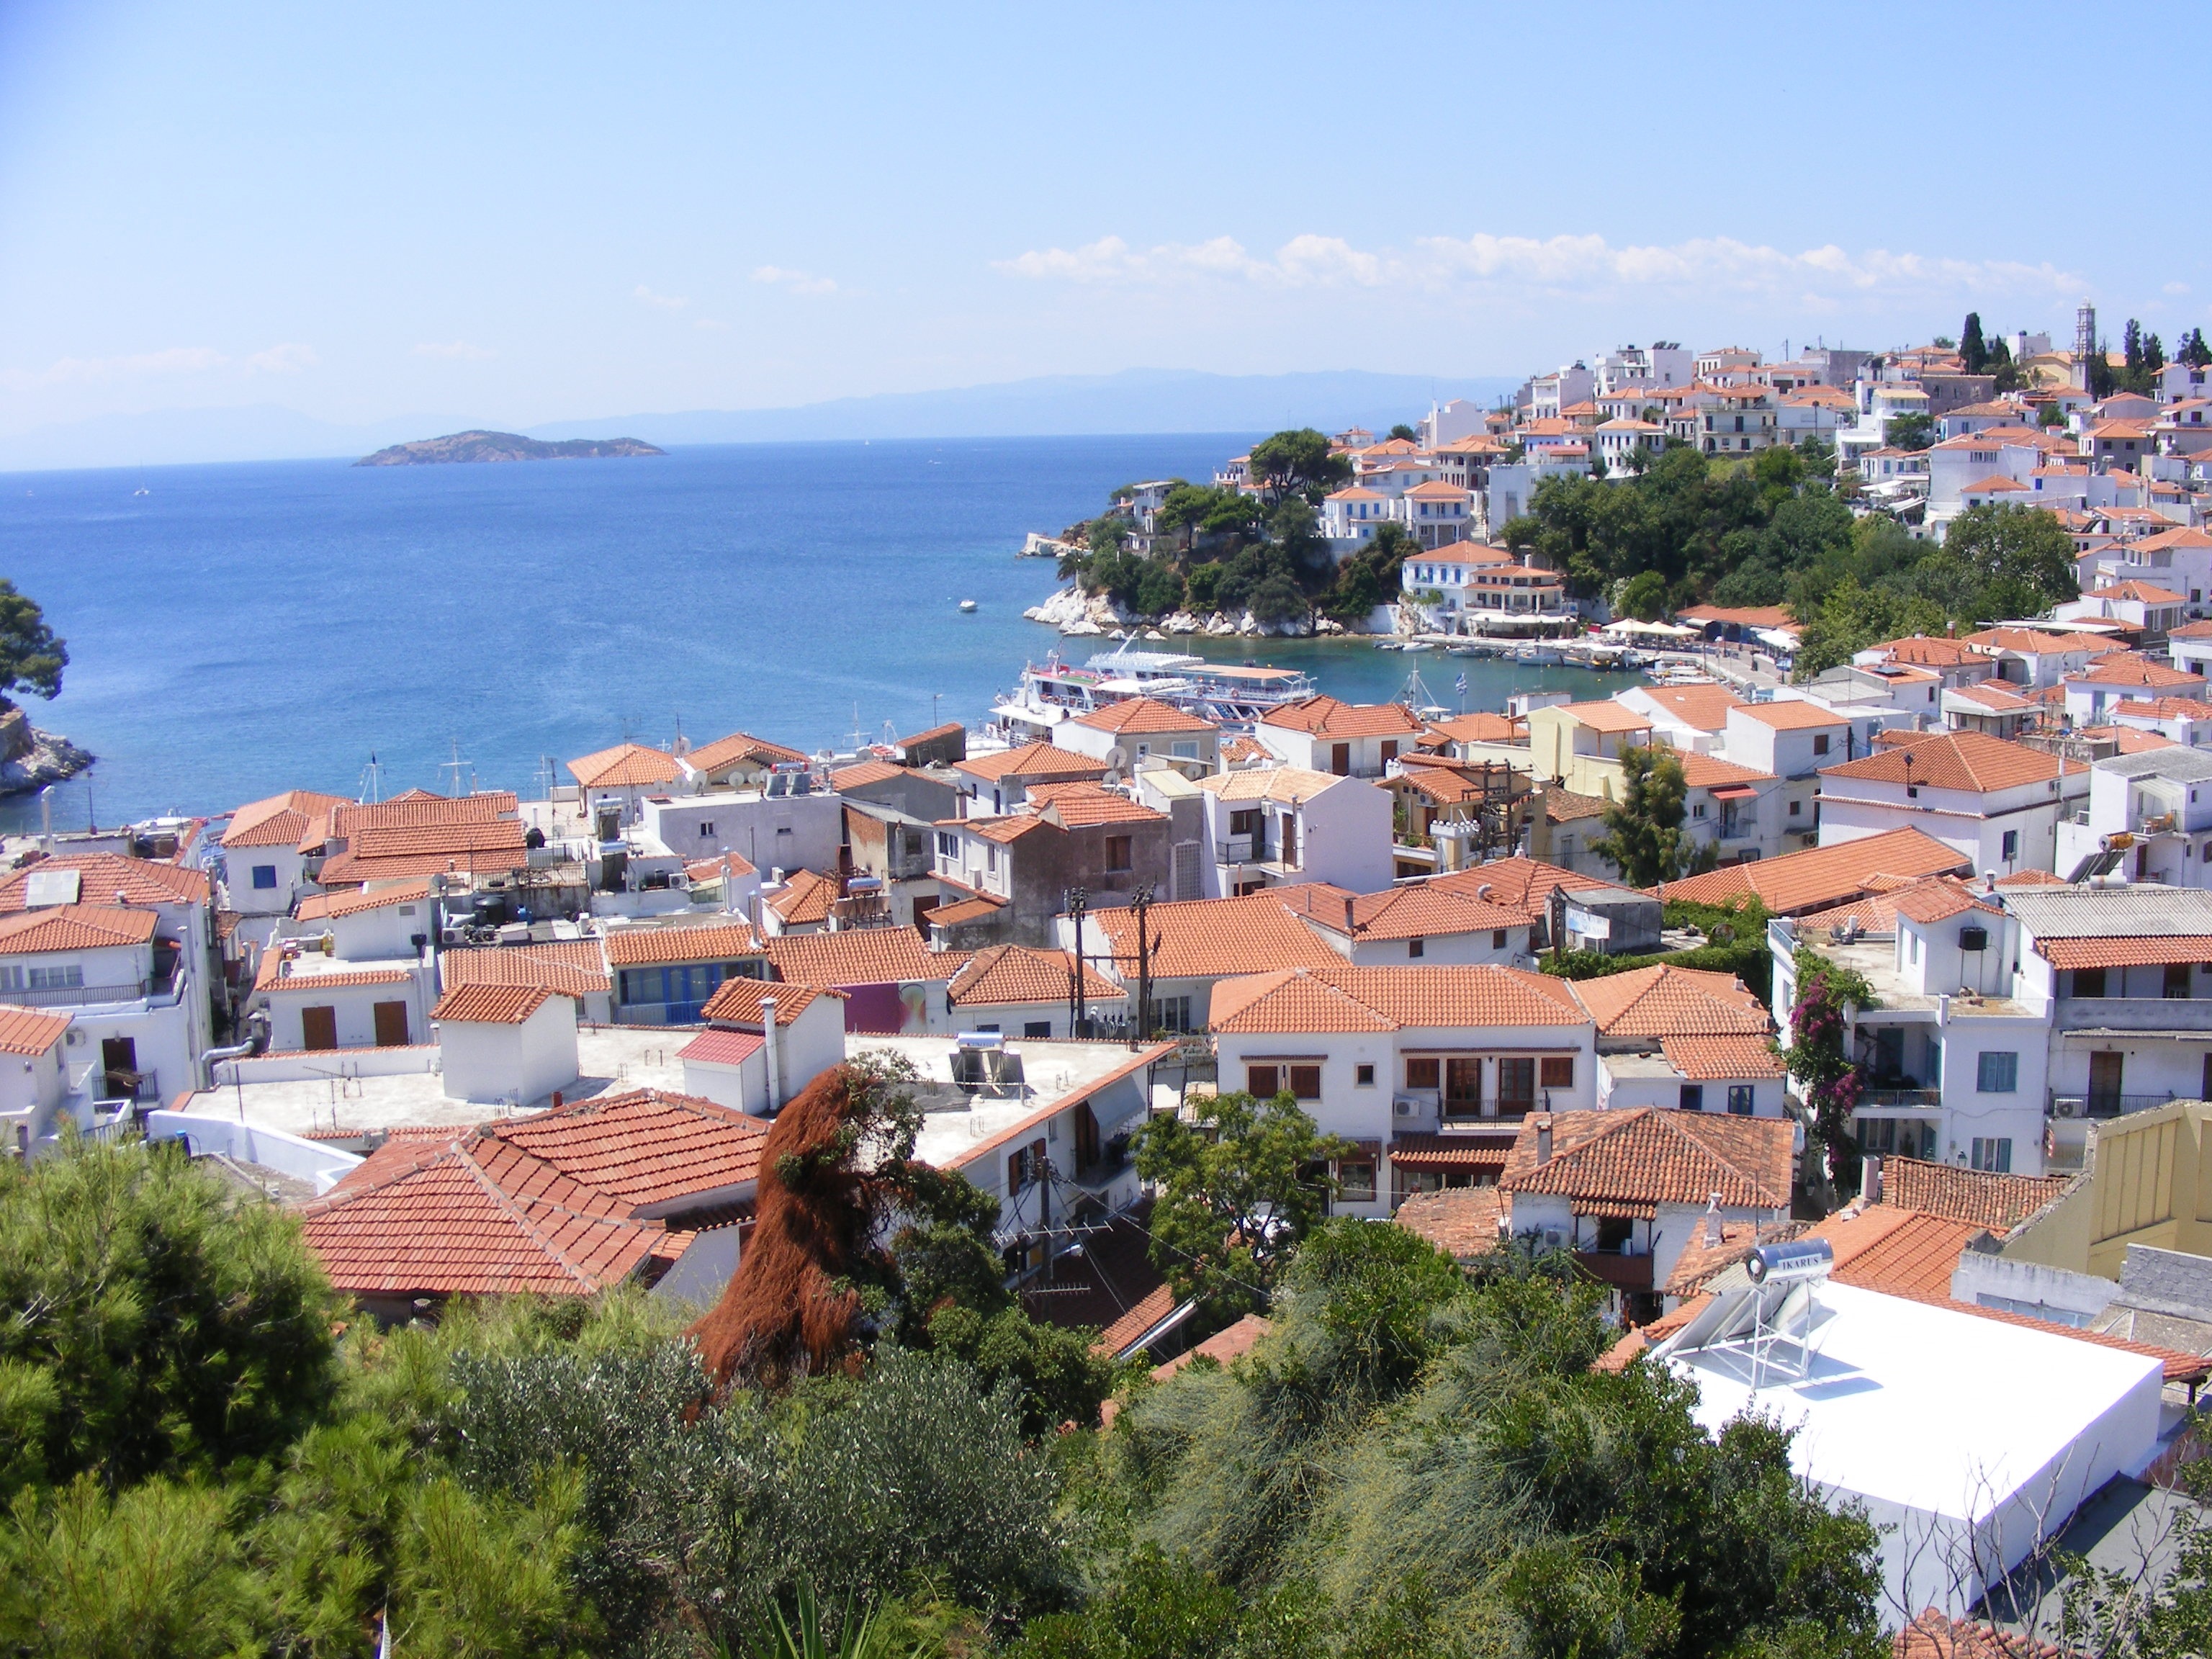
beach, sea, coast, water, rock, white, town, building, home, cityscape, panorama, vacation, village, bay, island, blue, great, resort, greece, estate, neighbourhood, aerial photography, residential area, geographical feature, human settlement